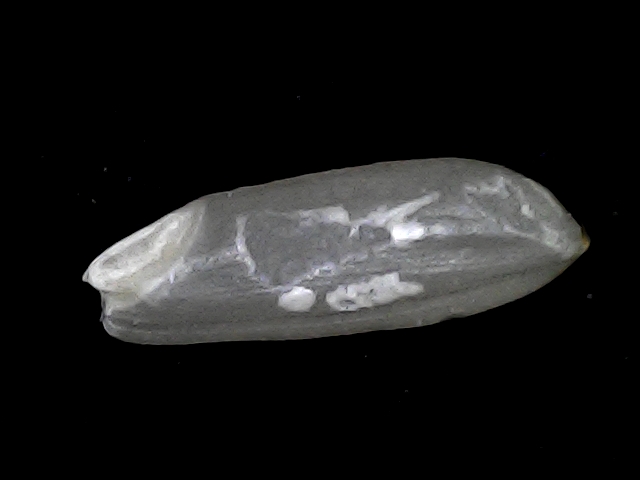
Rice variety: BRRI67